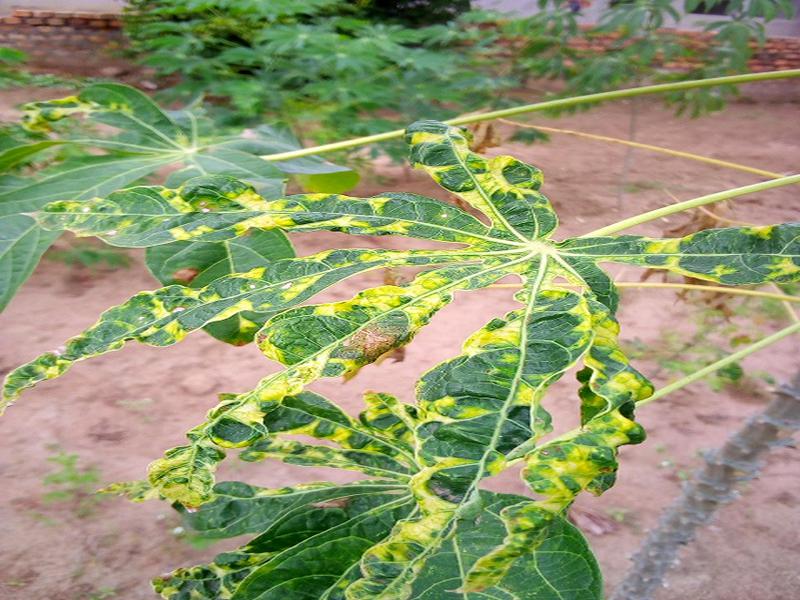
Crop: cassava
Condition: mosaic_disease